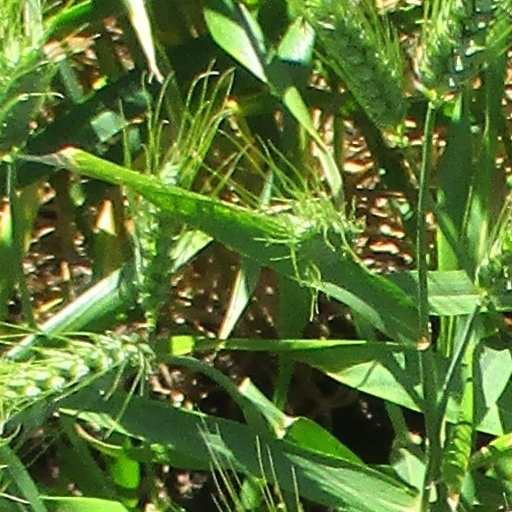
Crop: wheat